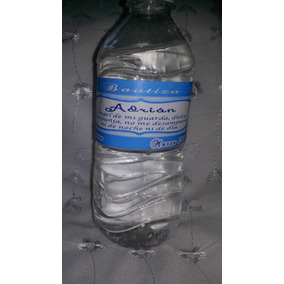
Waste category: plastic